Countess Sophie of Merenberg

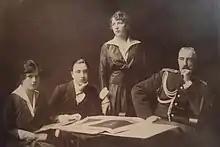

She married morganatically (for him), on 26 February 1891, Grand Duke Michael Mikhailovich of Russia, grandson of Nicholas I of Russia, in secret at Sanremo, Italy. Michael and Sophie were related, as her father Prince Nikolaus was Grand Duke's third cousin. They had met in Nice and instantly fell in love. When his mother heard of the secret marriage to a bride of unequal status, she collapsed and fell ill, then subsequently died of a heart attack in Kharkov. He was blamed for her death and was forbidden to attend the funeral. Grand Duke Michael was denied his military rank and was sent into exile.